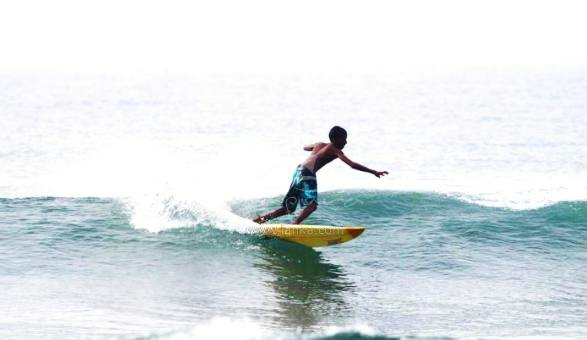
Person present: Yes